Temptation (1915 film)

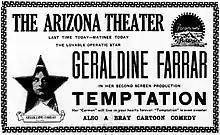
Contemporary newspaper advertisement

Temptation is a 1915 American silent romantic drama film directed and produced by Cecil B. DeMille. The film starred Geraldine Farrar and Theodore Roberts and was written by and based on an original story by Hector Turnbull. Additional writing was done by DeMille and Jeanie MacPherson, who did not receive screen credit.